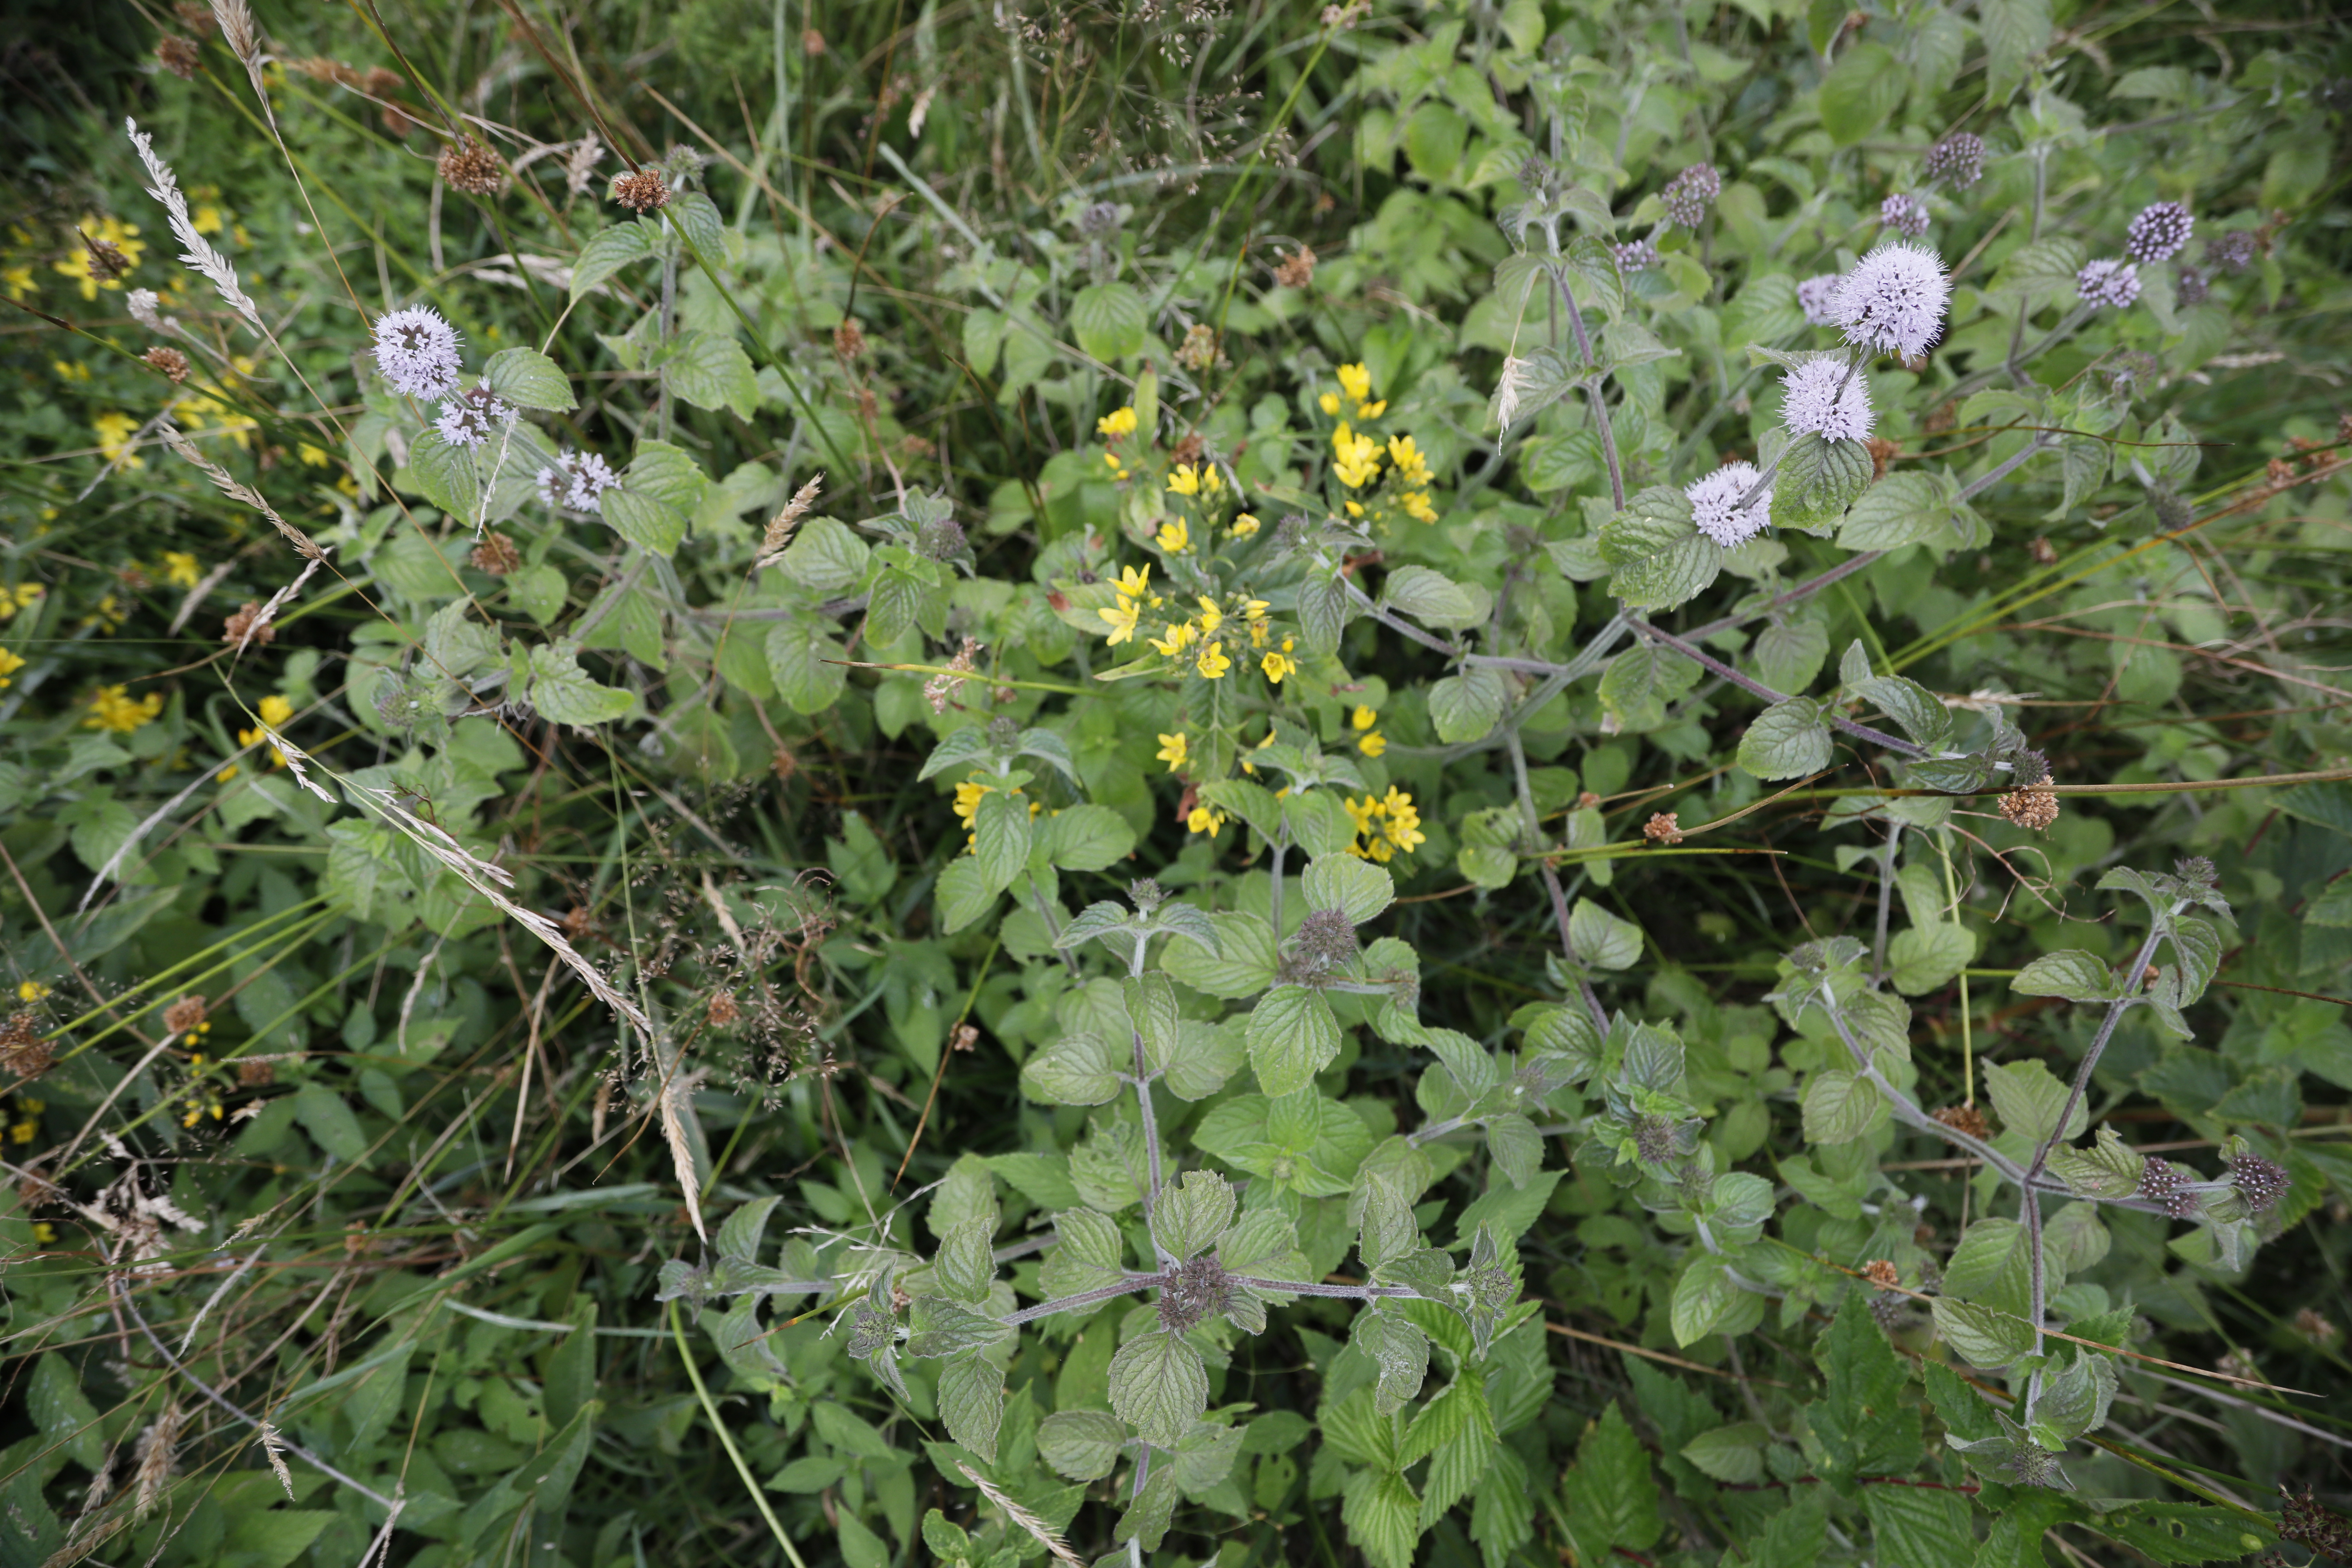
Plant species: Mentha aquatica, Lysimachia vulgaris